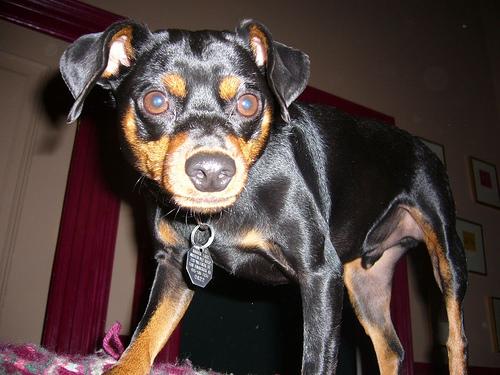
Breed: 561-n000127-miniature_pinscher